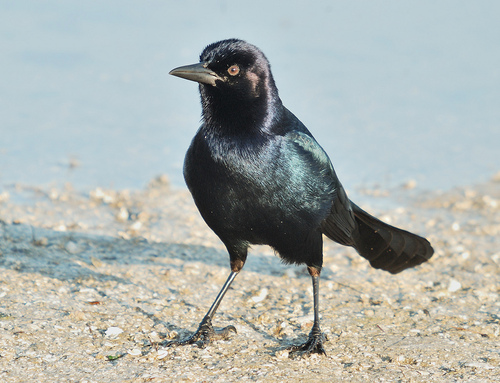
a black bird with a shiny green breast.
this bird has a black crown, a black foot, and a black thigh
this is a black bird with a brown eye and a pointy beak.
this bird has a black crown, a sharp black bill, and black feet
this bird has a black breast and long larsus.
this bird is black with gren and has a long, pointy beak.
jet black predatory bird with a shiny black coat long black legs and long black bill with black and orangish eyes.
this bird has light brown eyes and shiny dark green and black feathers.
this particular bird has a belly that is black with orange eye rings
this bird has wings that are black and has red eyes
Species: Boat Tailed Grackle